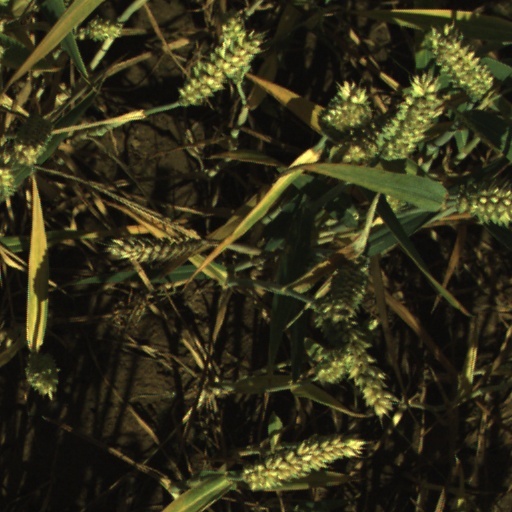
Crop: wheat